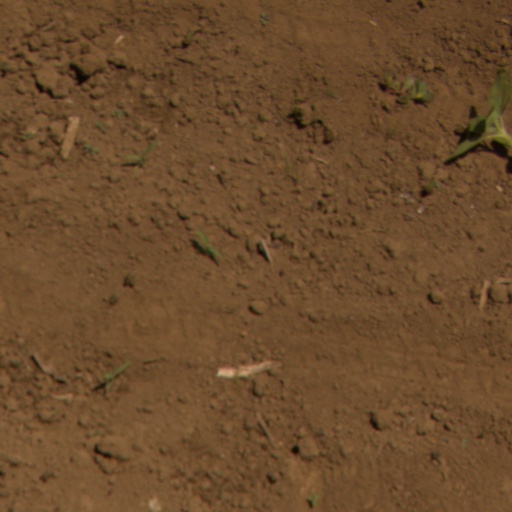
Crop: Jerusalem artichoke